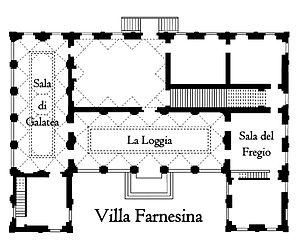
Plan de la Villa Farnesina